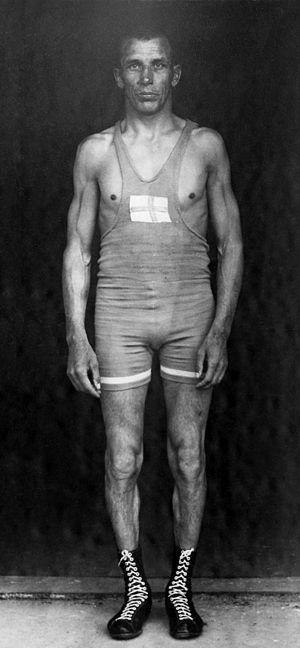
Kaarlo Mäkinen est un lutteur sportif finlandais.